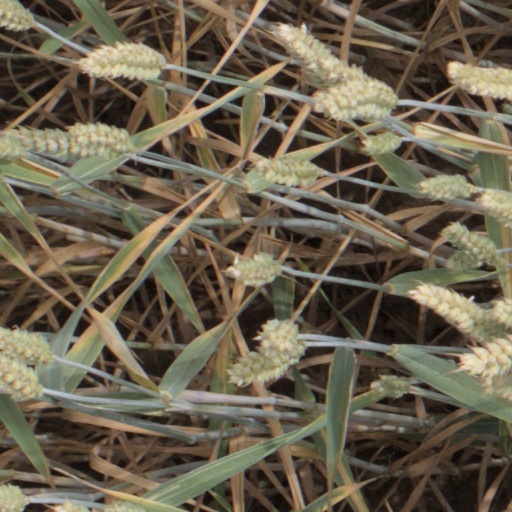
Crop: wheat